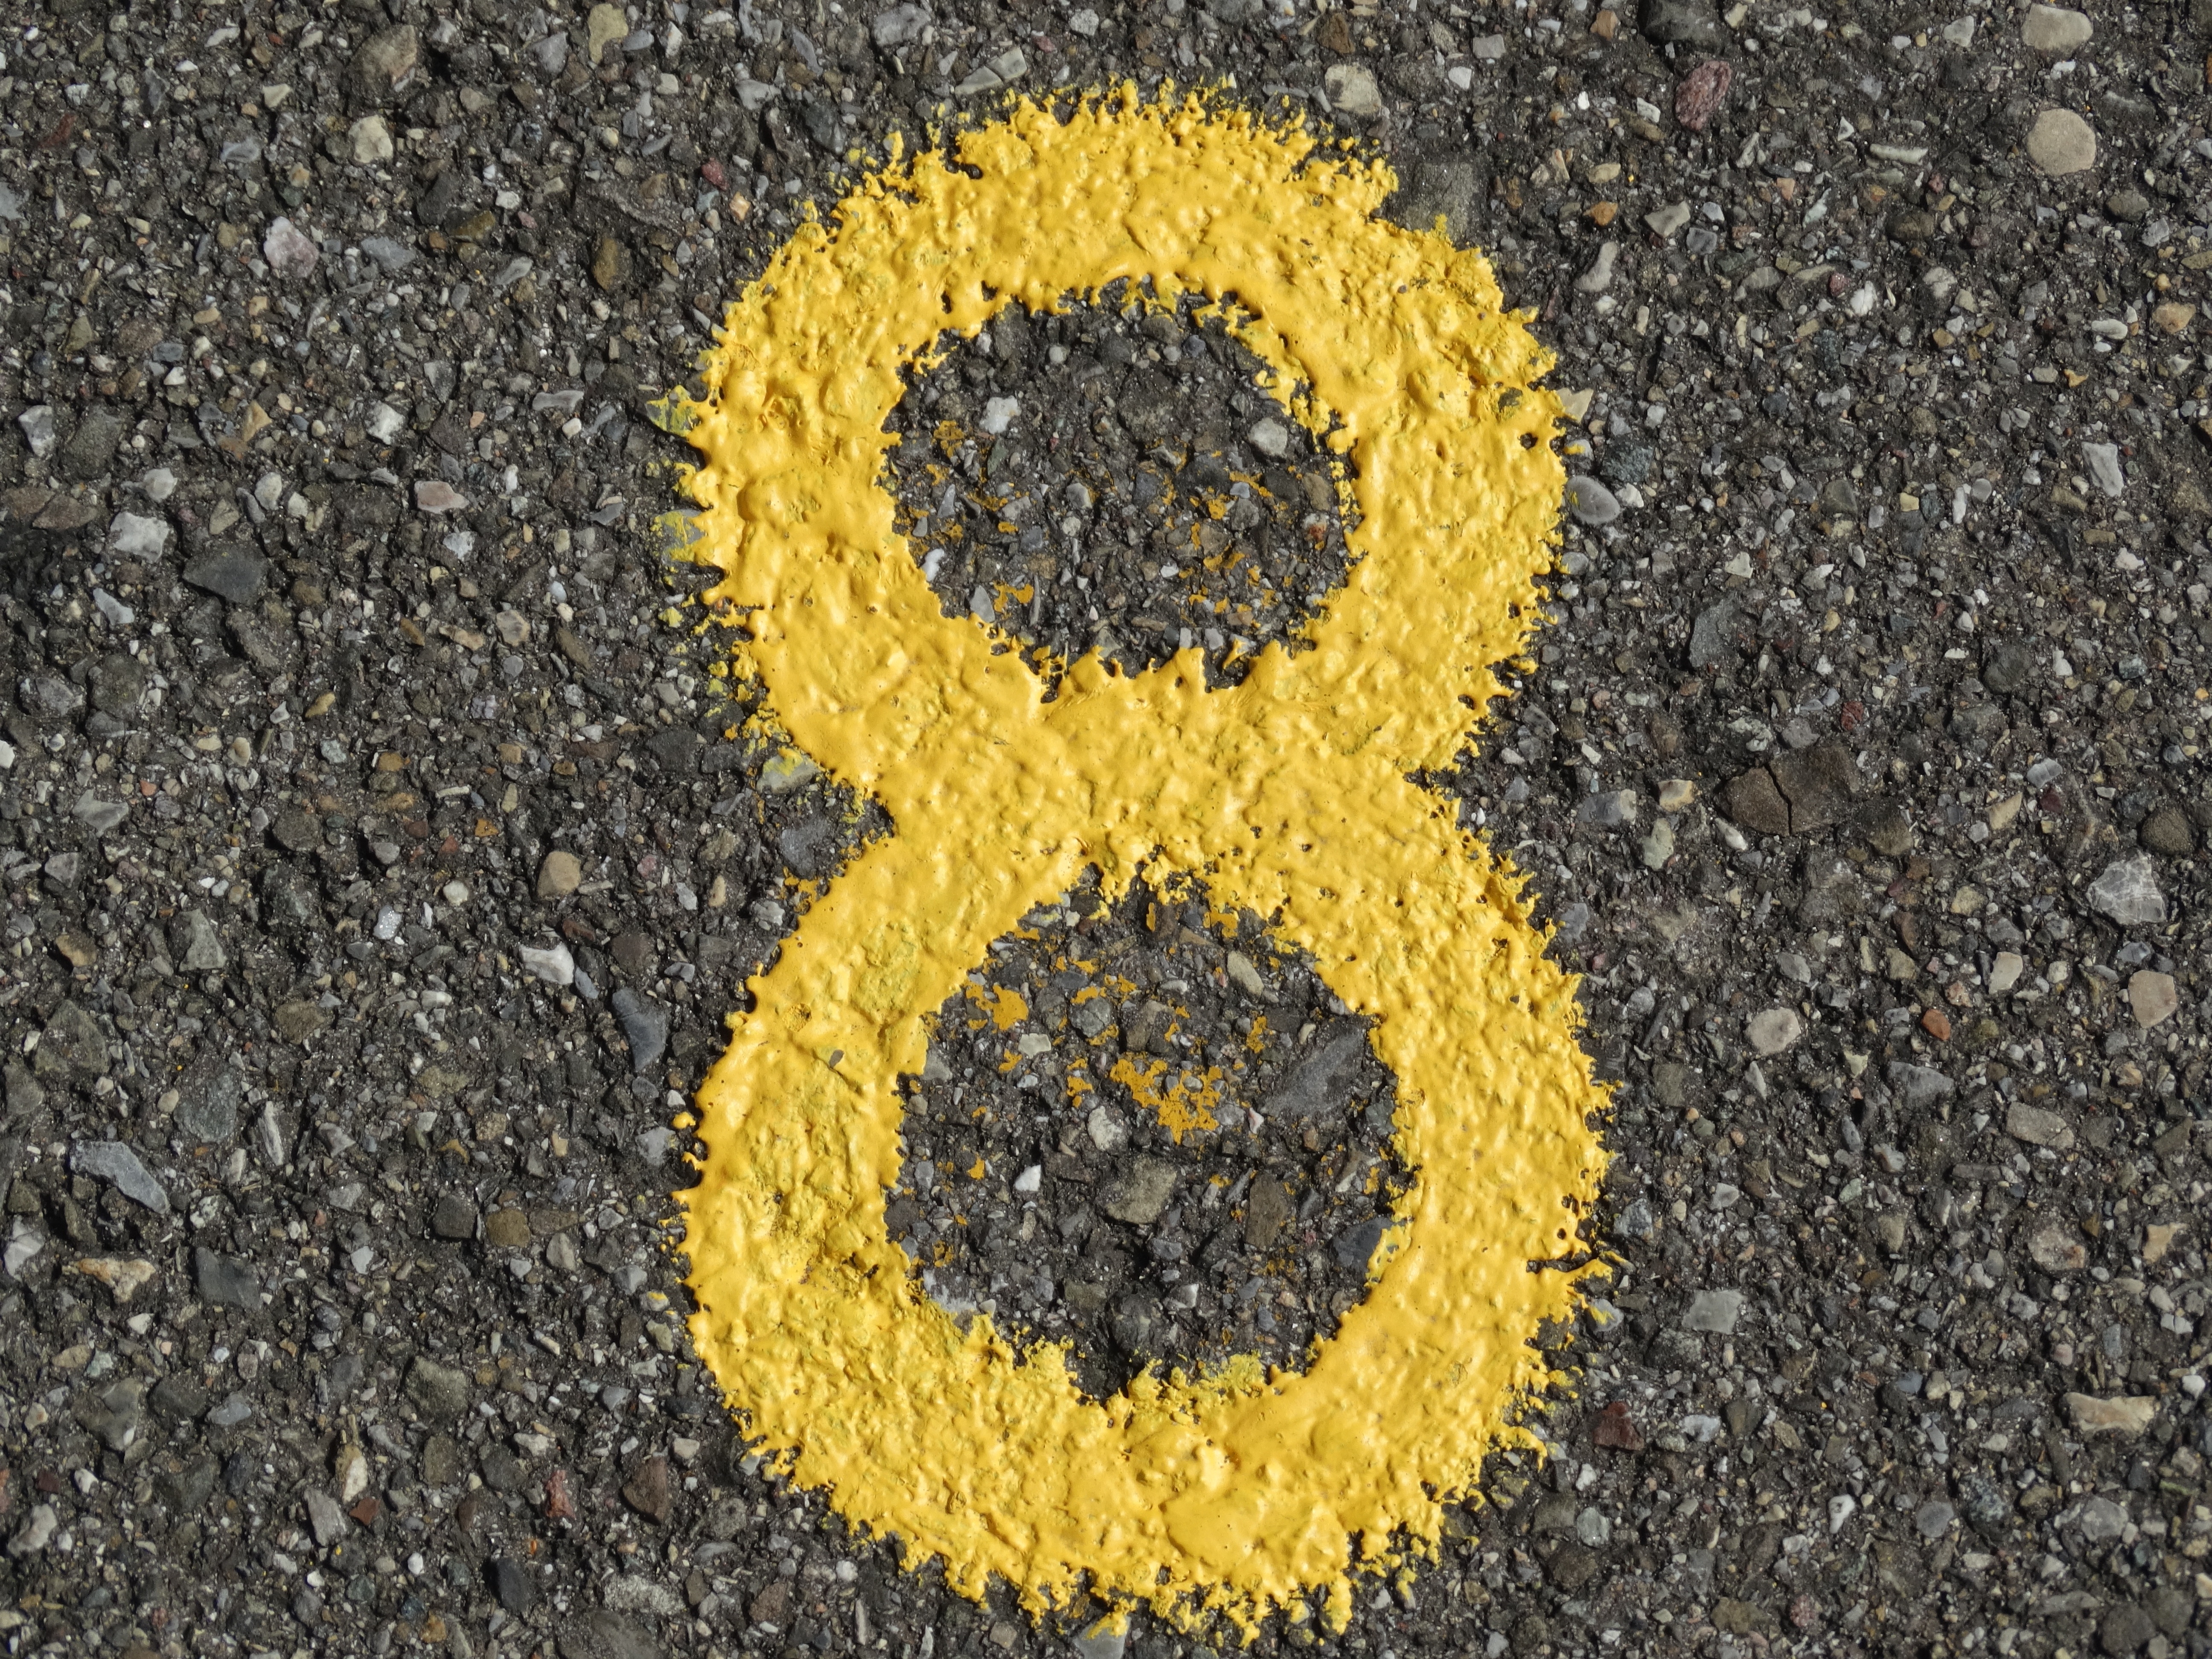
plant, road, leaf, flower, number, ad, asphalt, pattern, color, soil, yellow, circle, eight, 8, digit, numbering